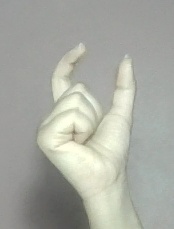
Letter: nun